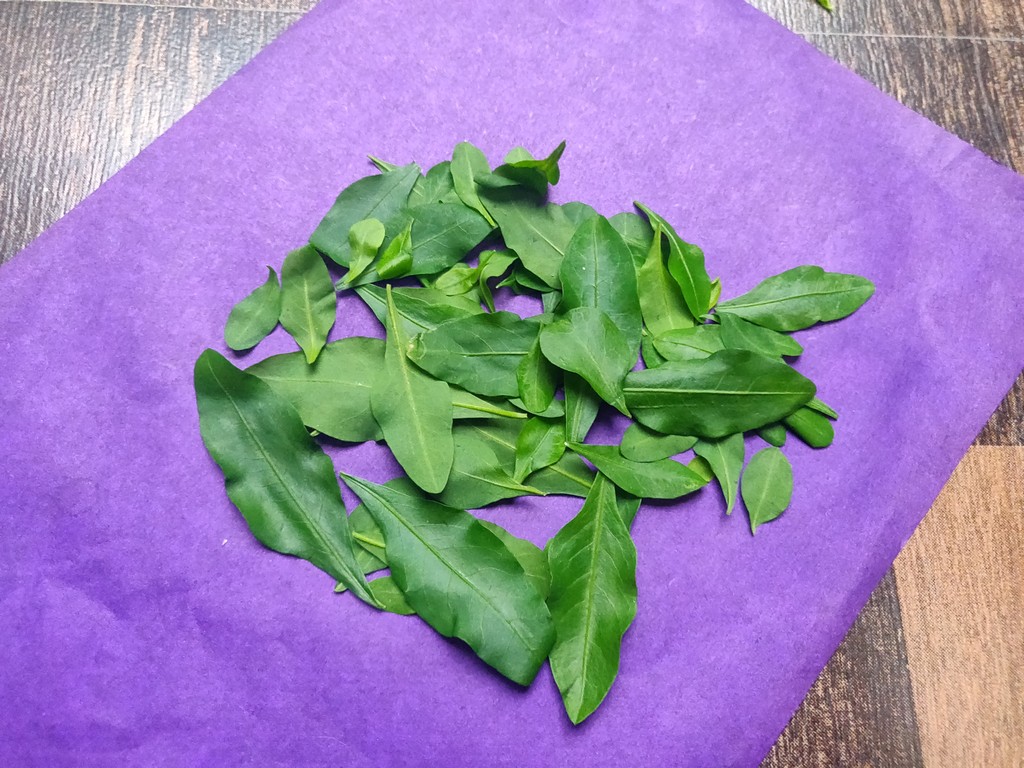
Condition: Healthy
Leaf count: multiple
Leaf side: unknown